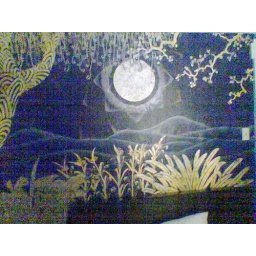
The walls of our room were painted in blue and gold by a local artist